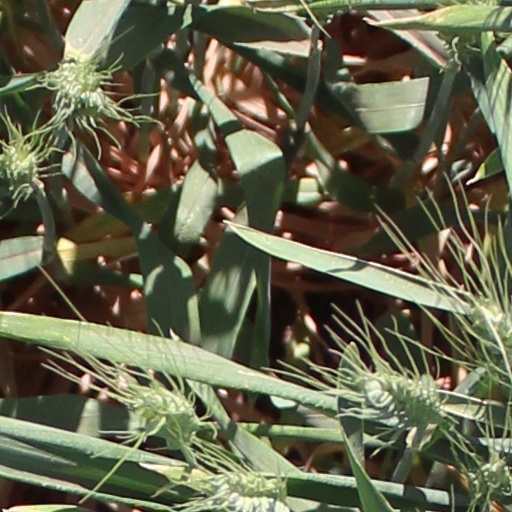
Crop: wheat